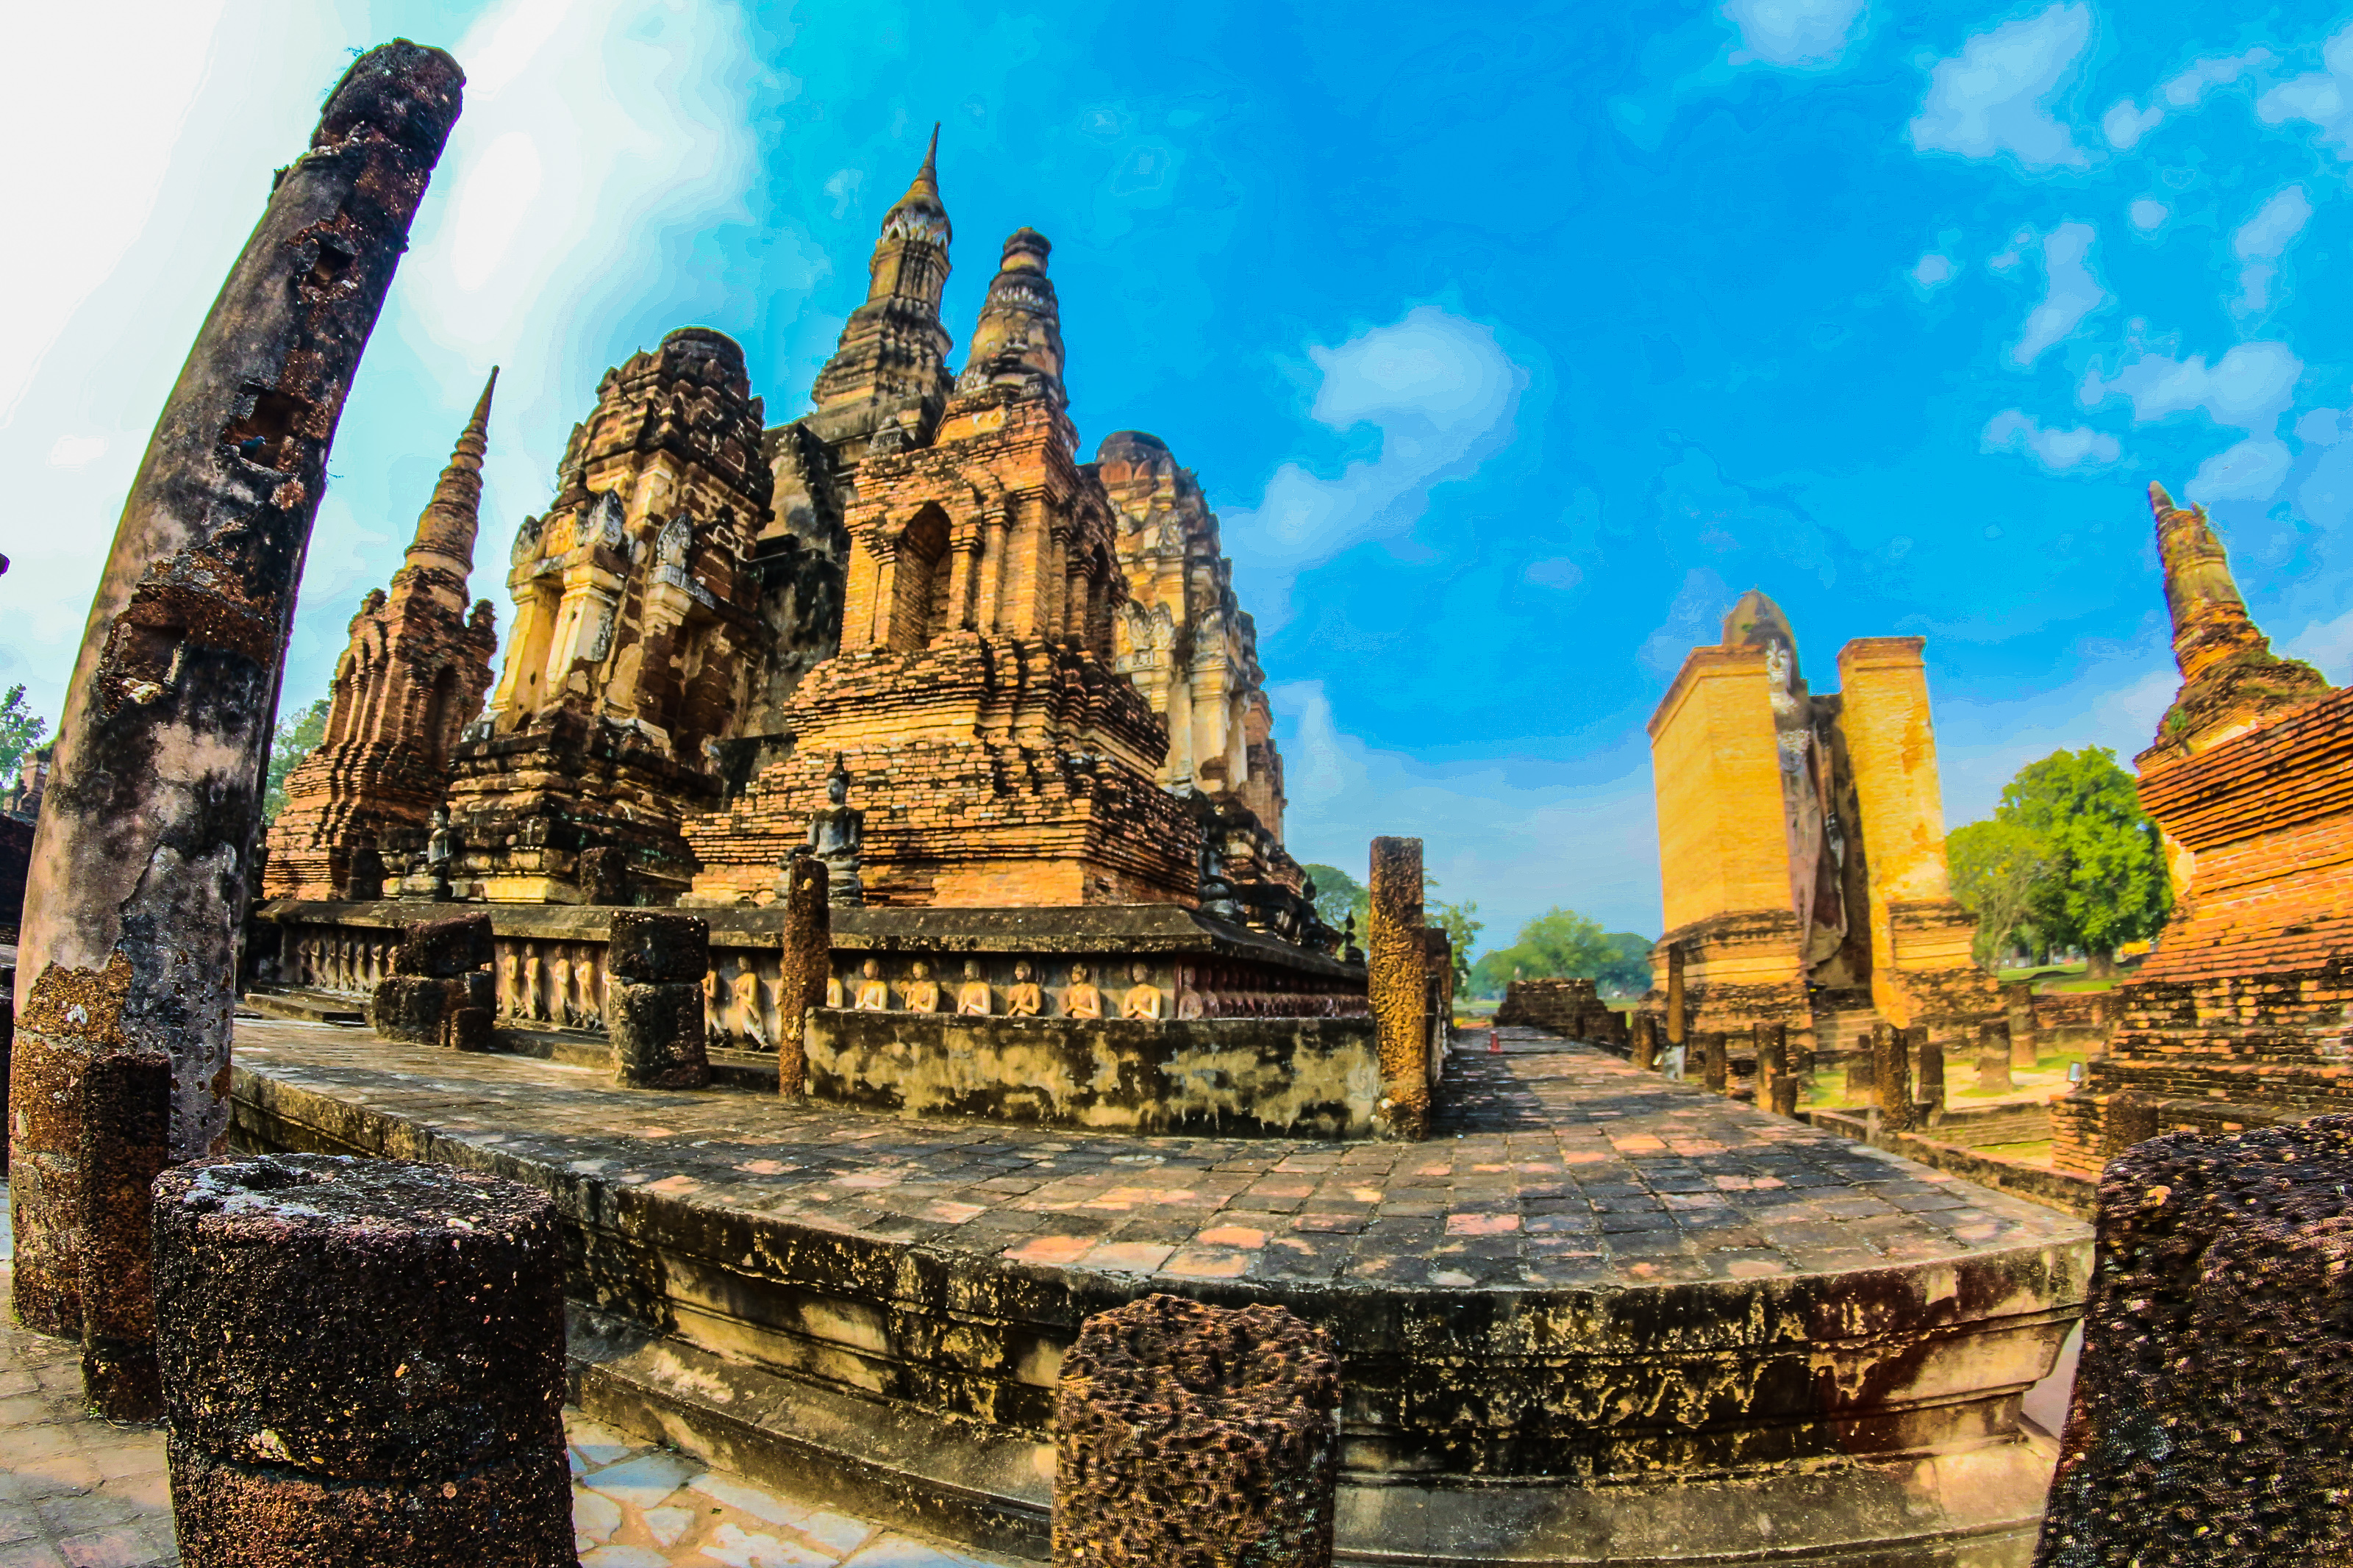
ancient, archeology, architecture, art, asia, buddha, buddhism, buddhist, civilization, cultural, culture, destination, east, famous, heritage, historical, history, landmark, meditation, old, pagoda, park, religion, ruin, scene, sculpture, seated, siam, site, southeast, statue, stone, sukhothai, symbols, temple, thai, thailand, thailand temple, tourism, tourist, traditional, travel, unesco, wat, worship, historic site, sky, ancient history, ruins, place of worship, archaeological site, building, photography, cloud, unesco world heritage site, maya city, hindu temple, tourist attraction, world, rock, fictional character